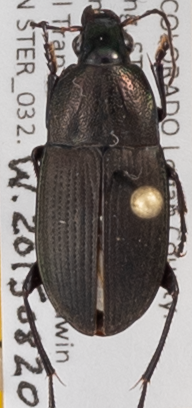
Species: Chlaenius tomentosus
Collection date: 2015-08-20
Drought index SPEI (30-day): -0.362
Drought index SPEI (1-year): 1.594
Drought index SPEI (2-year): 1.69